Wakatobi National Park

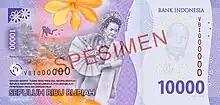
Wakatobi National Park featured on the reverse of the 10,000 rupiah banknote

Wakatobi National Park is located south-east of Sulawesi, between 05°12’-06°10’S and 123°20’-124°39’E, between the Banda Sea to the north-east and the Flores Sea to the south-west.